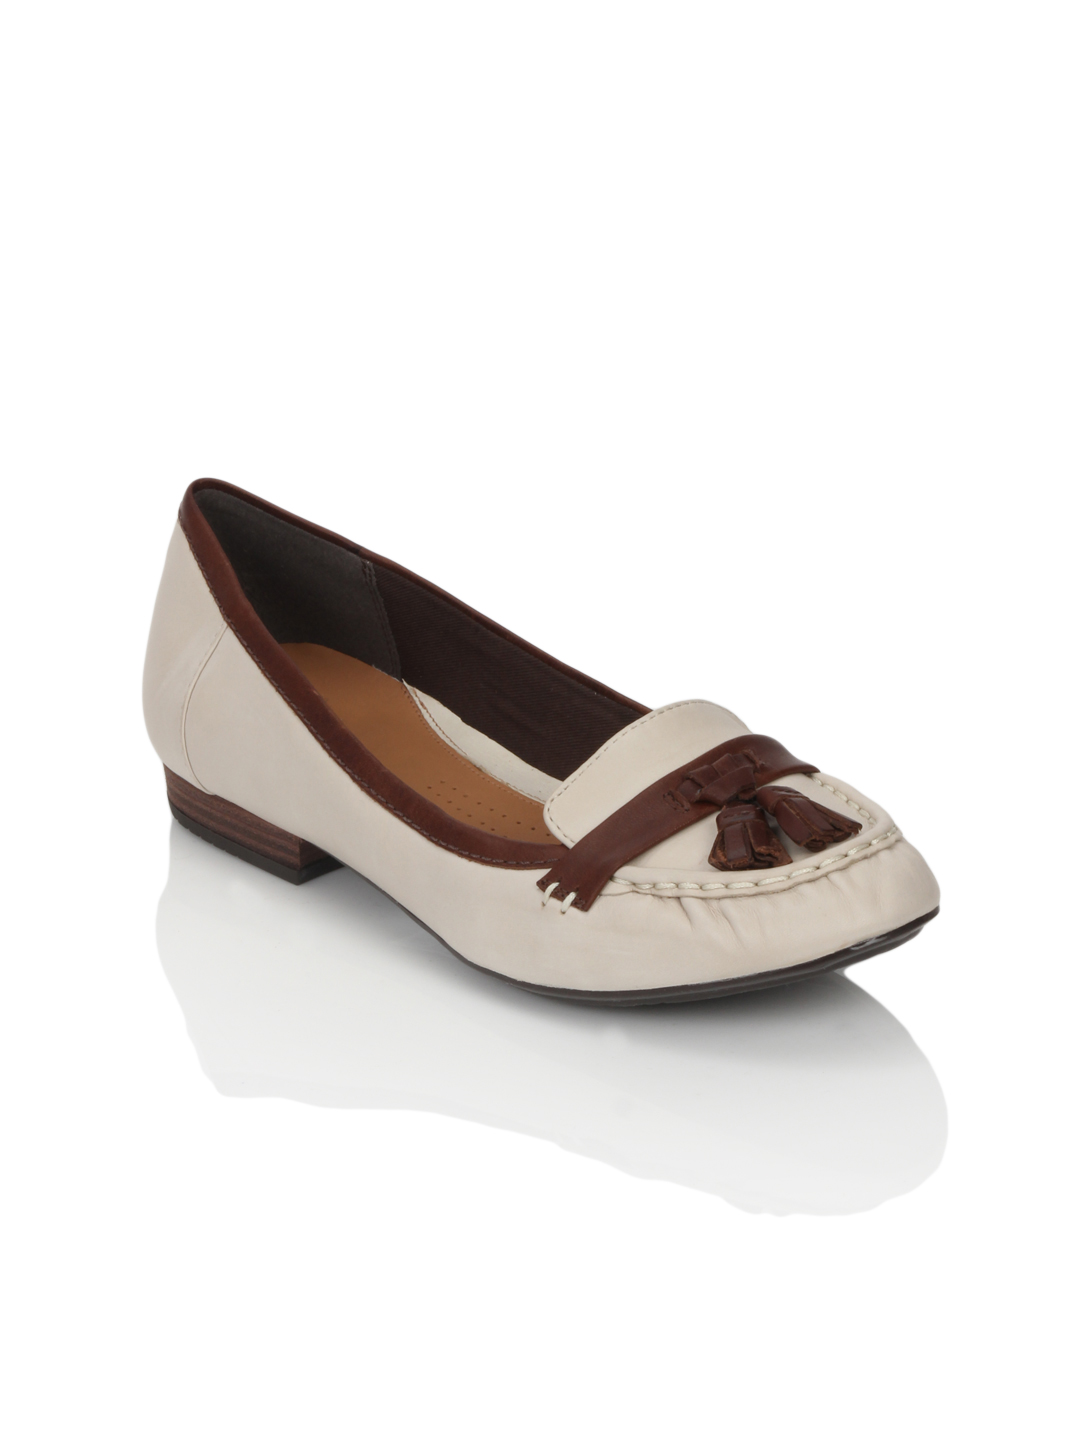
Clarks Women Henderson Toy Bone Leather White Flats
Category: Footwear / Shoes / Heels
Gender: Women
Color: White
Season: Fall 2012
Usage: Formal